Kingdom of Jerusalem

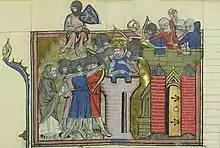
After the successful siege of Jerusalem in 1099, Godfrey of Bouillon, leader of the First Crusade, became the first ruler of the Kingdom of Jerusalem.

The Crusaders arrived at Jerusalem in June 1099; a few of the neighbouring towns (Ramla, Lydda, Bethlehem, and others) were taken first, and Jerusalem itself was captured on July 15. On 22 July, a council was held in the Church of the Holy Sepulchre to establish a king for the newly created Kingdom of Jerusalem. Raymond IV, Count of Toulouse and Godfrey of Bouillon were recognized as the leaders of the crusade and the siege of Jerusalem. Raymond was the wealthier and more powerful of the two, but at first he refused to become king, perhaps attempting to show his piety and probably hoping that the other nobles would insist upon his election anyway. The more popular Godfrey did not hesitate like Raymond, and accepted the position as leader. Most modern historians chronicle that he took the title "Advocatus Sancti Sepulchri" ("advocate" or "defender" of the Holy Sepulchre). Others report that Godfrey himself seems to have used the more ambiguous term "princeps", or simply retained his title of "dux" from Lower Lorraine. According to William of Tyre, writing in the later 12th century when Godfrey had become a legendary hero, he refused to wear "a crown of gold" where Christ had worn "a crown of thorns". Raymond was incensed and took his army to forage away from the city. The new kingdom, and Godfrey's reputation, was secured with the defeat of the Egyptian army under al-Afdal Shahanshah at the Battle of Ascalon one month after the conquest, on August 12, but Raymond and Godfrey's continued antagonism prevented the crusaders from taking control of Ascalon itself.